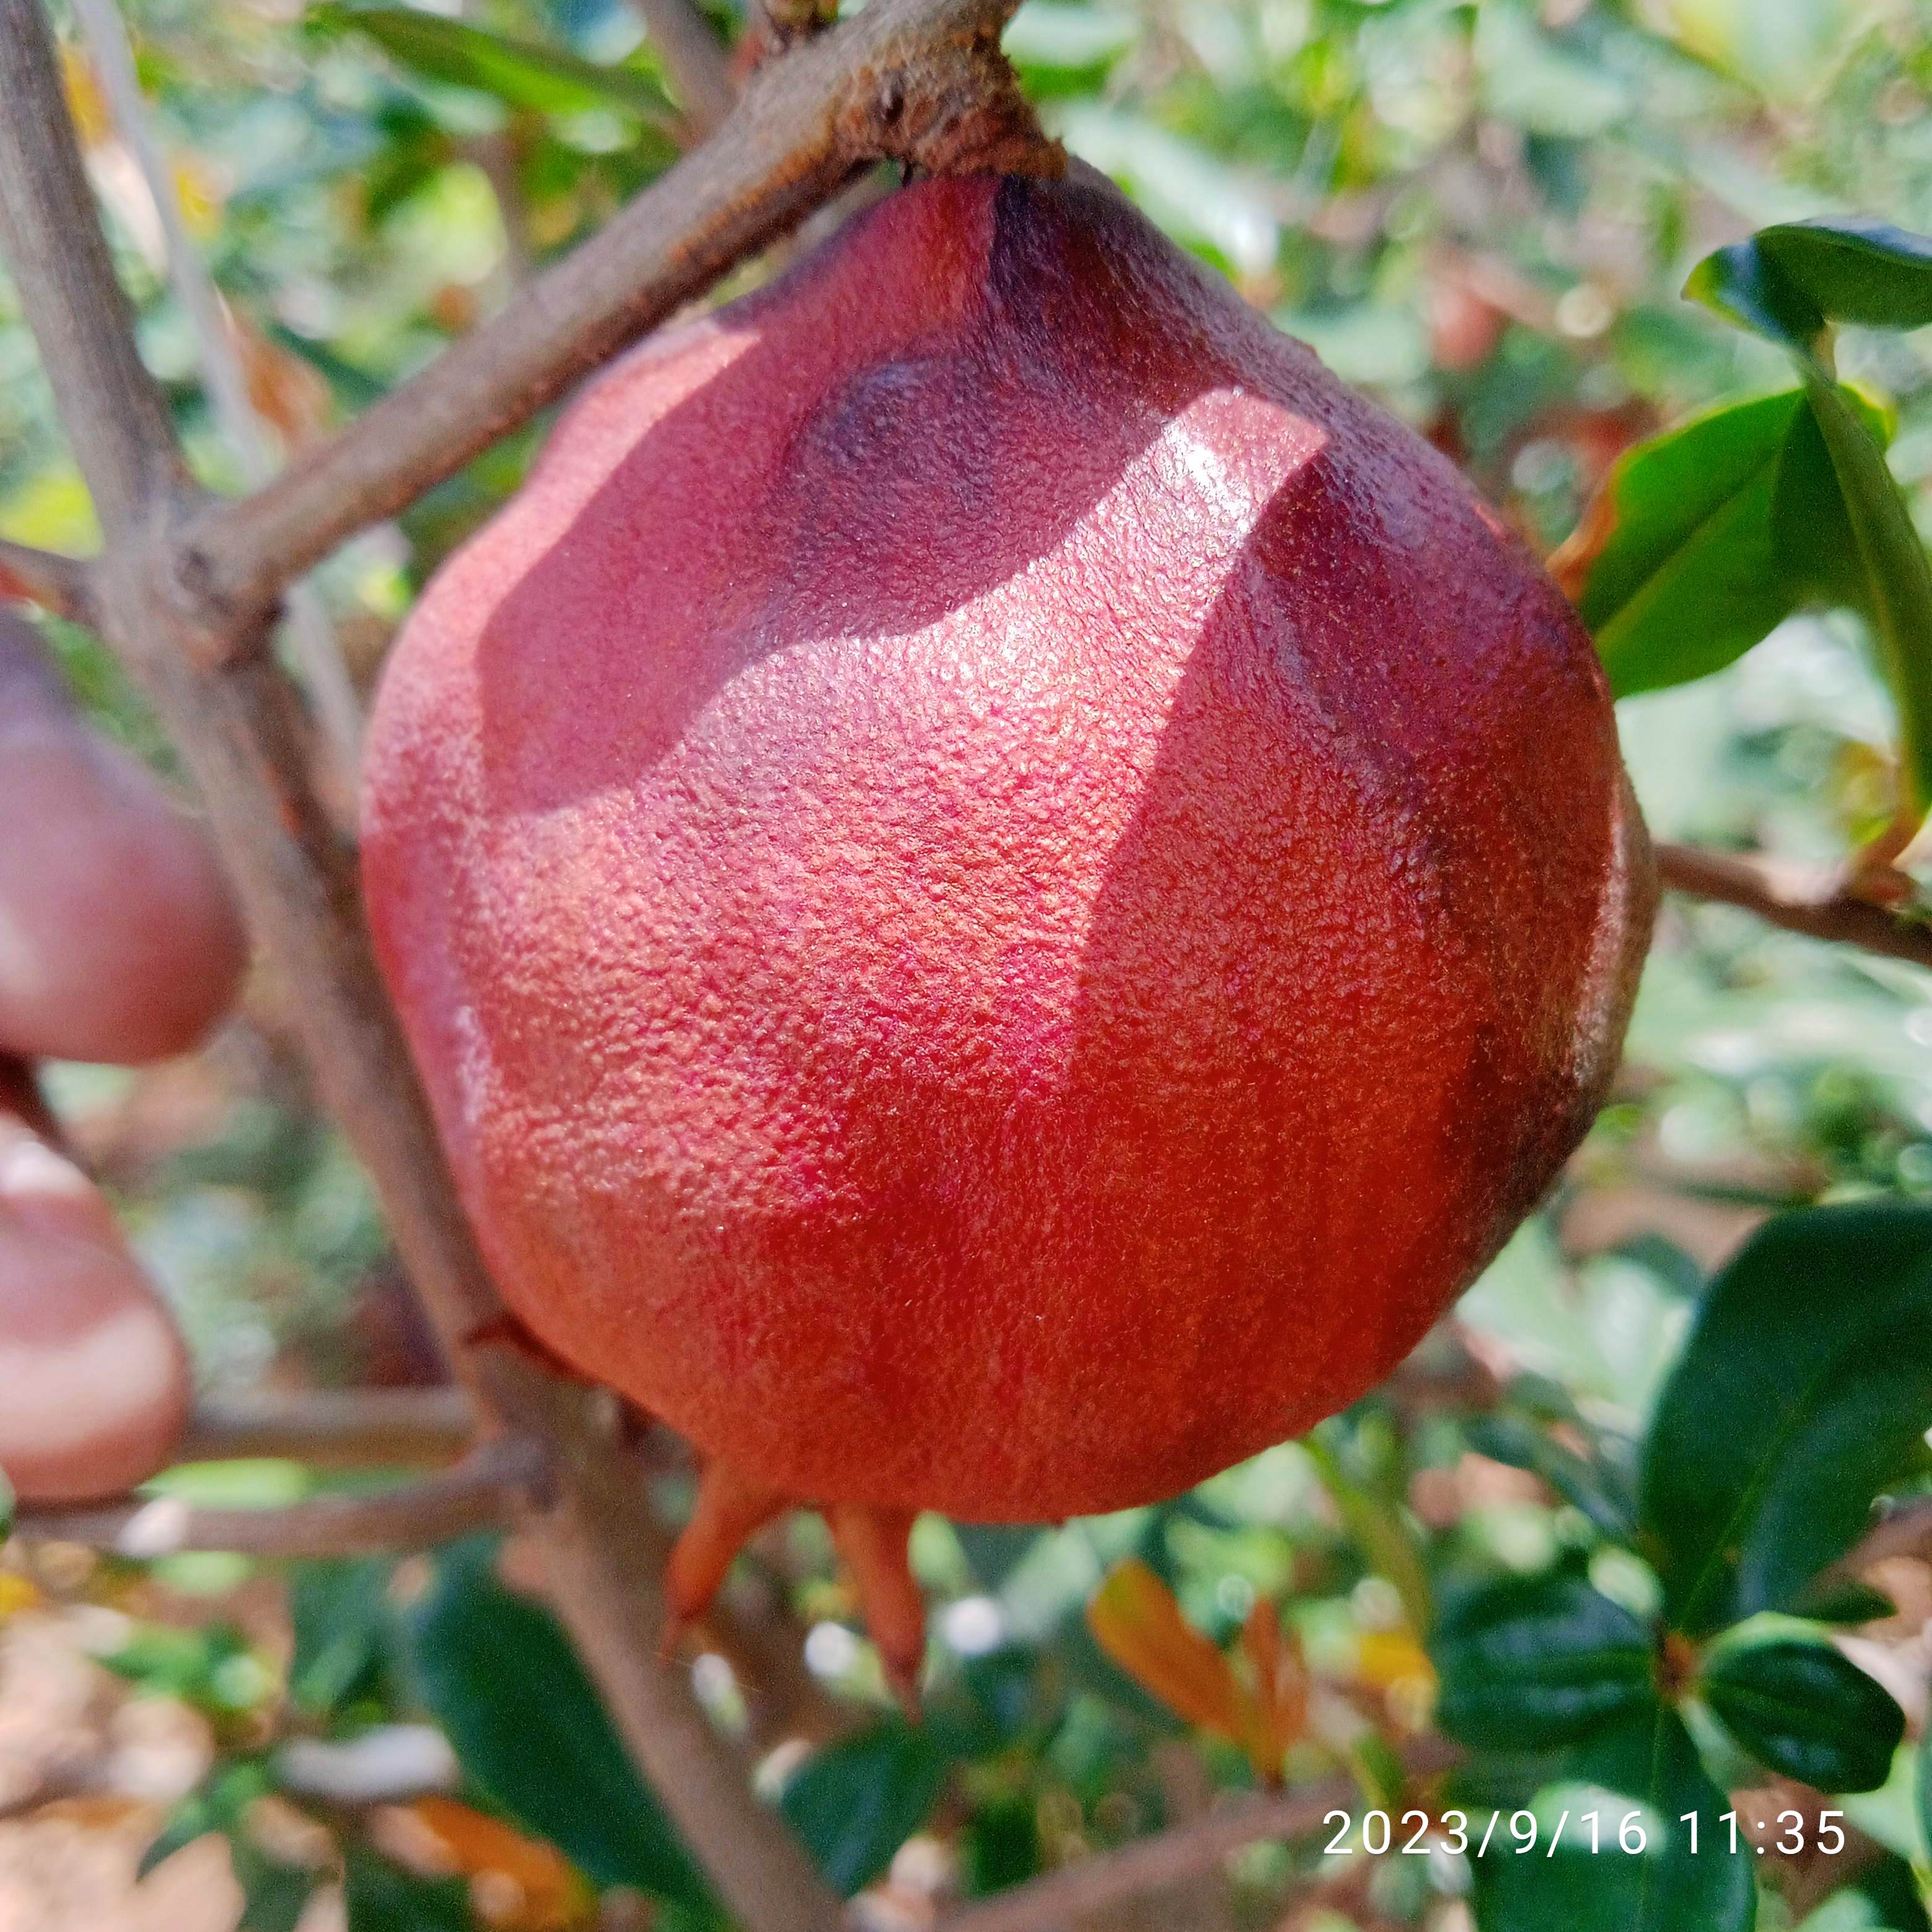
Label: Alternaria